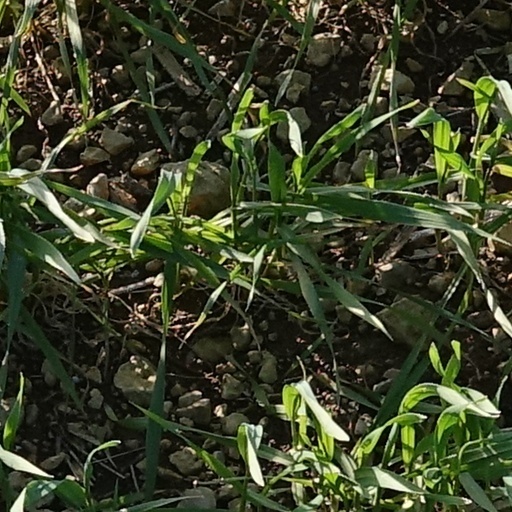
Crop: wheat